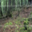
Label: forest